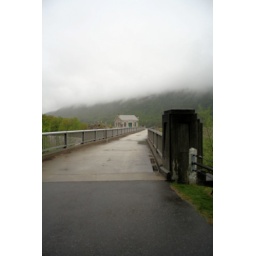
the bear came over the mountain